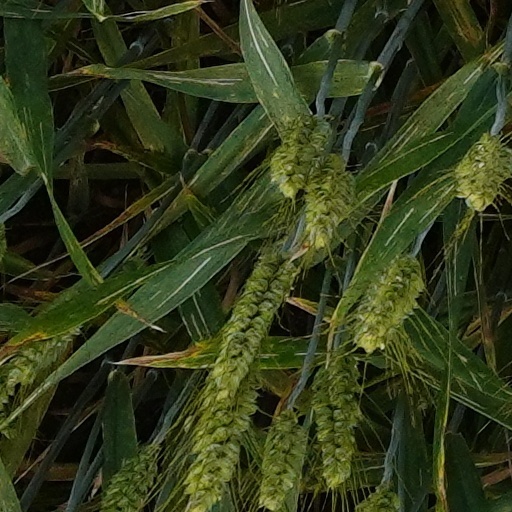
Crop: wheat